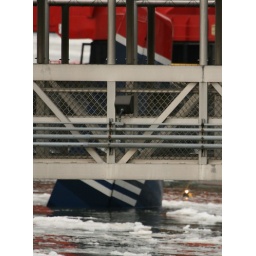
A diver emerges from icy water just forward of the tail of flight 1549 in the hudson river